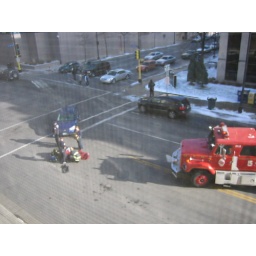
A woman was hit by a car while crossing the street in front of our hotel in Minneapolis